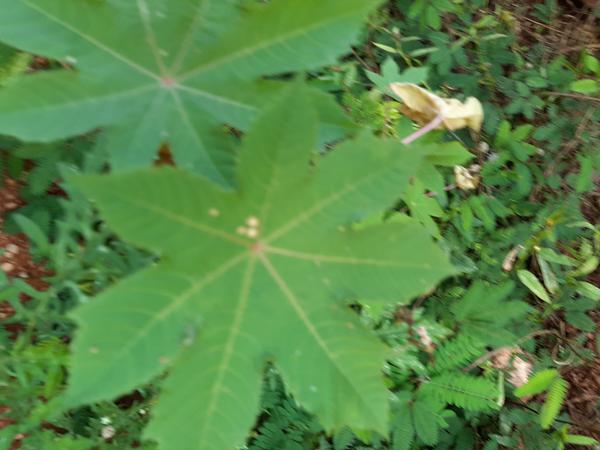
Plant: Castor